1956 1000 km Buenos Aires

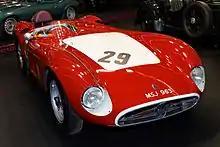
Maserati 300S - similar to the car driven to victory by Moss/Menditéguy

The race was held over 106 laps of the 5.888 miles, Autódromo Municipal-Avenida Paz, giving a distance of 624.162 miles (1,004.490 km). It was the winner of the 1955 race, Enrique Saenz Valiente who took an early lead from Fangio and Musso. By lap ten, both the works Ferrari had moved ahead of the privately entered Ferrari 375 Plus of Valinete. On lap 20, Moss and Gendebien were also moving up the leaderboard. However, with just 20 laps left Gendebien were in the pits with problems, while Fangio’s car, now in the hands of Castellotti, was also in the pits following a collision with a dog. With the retirement of Musso just after half distance, the Maserati of Moss and Menditéguy was now in a clear lead. With his car now repaired, Fangio launches a relentless pursuit of the Maserati although the distance is too great and the Ferrari’s differential explodes into many pieces.